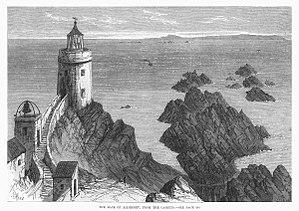
Le phare des Casquets est le phare qui s'élève sur les îlots des Casquets, une dépendance de l'île d'Aurigny. Le phare des Casquets fut le thème d'un des dessins en noir de Victor Hugo lors de son exil sur l'île voisine de Guernesey.